Bicycle brake

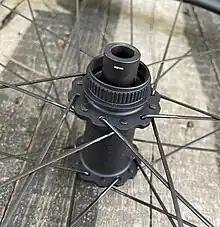
Center Lock hub: The disc mounts on the splines on the outside and is secured by a lockring engaging the internal thread.

There are two main types of disc brake: "mechanical" (cable-actuated) and hydraulic. Advantages and disadvantages are highly discussed by the users of each system. As advantages of cable-actuated disc brakes are argued lower cost, lower maintenance, and lighter system weight, hydraulic disc brakes are said to offer more braking power and better control. Cable-actuated disc brakes were traditionally the only type of disc brake that could be used with the brake levers found on drop handlebars, but this is no longer the case.